Samuel Warren Carey

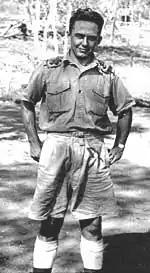
Carey in New Guinea, 1942.

Carey served in World War II as a Captain in the special forces unit Z Force, developing a bold plan using small teams in folding kayaks to mine ships in an enemy harbour. This operation (Scorpion) became obsolete but Carey secretly tested his plan by infiltrating Townsville harbour, placing dummy limpet mines on American ships.